Frank Buckland (politician)

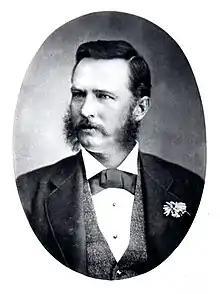
W. F. Buckland

William Francis Buckland (8 August 1847 – 29 December 1915) was a 19th-century Member of Parliament in New Zealand, an independent conservative MP and cricketer.